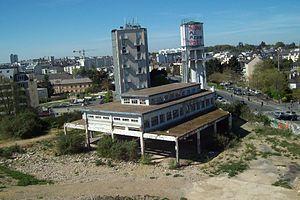
Bâtiment désaffecté de l'ancienne brasserie Saint-Hélier à Rennes vu d'un autre bâtiment de la brasserie.
La brasserie de Rennes ou brasserie Saint-Hélier est une ancienne brasserie bretonne installée à Rennes en Ille-et-Vilaine.